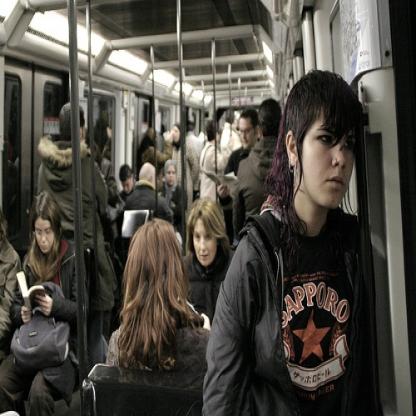
Scene: Indoor